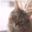
Label: cat